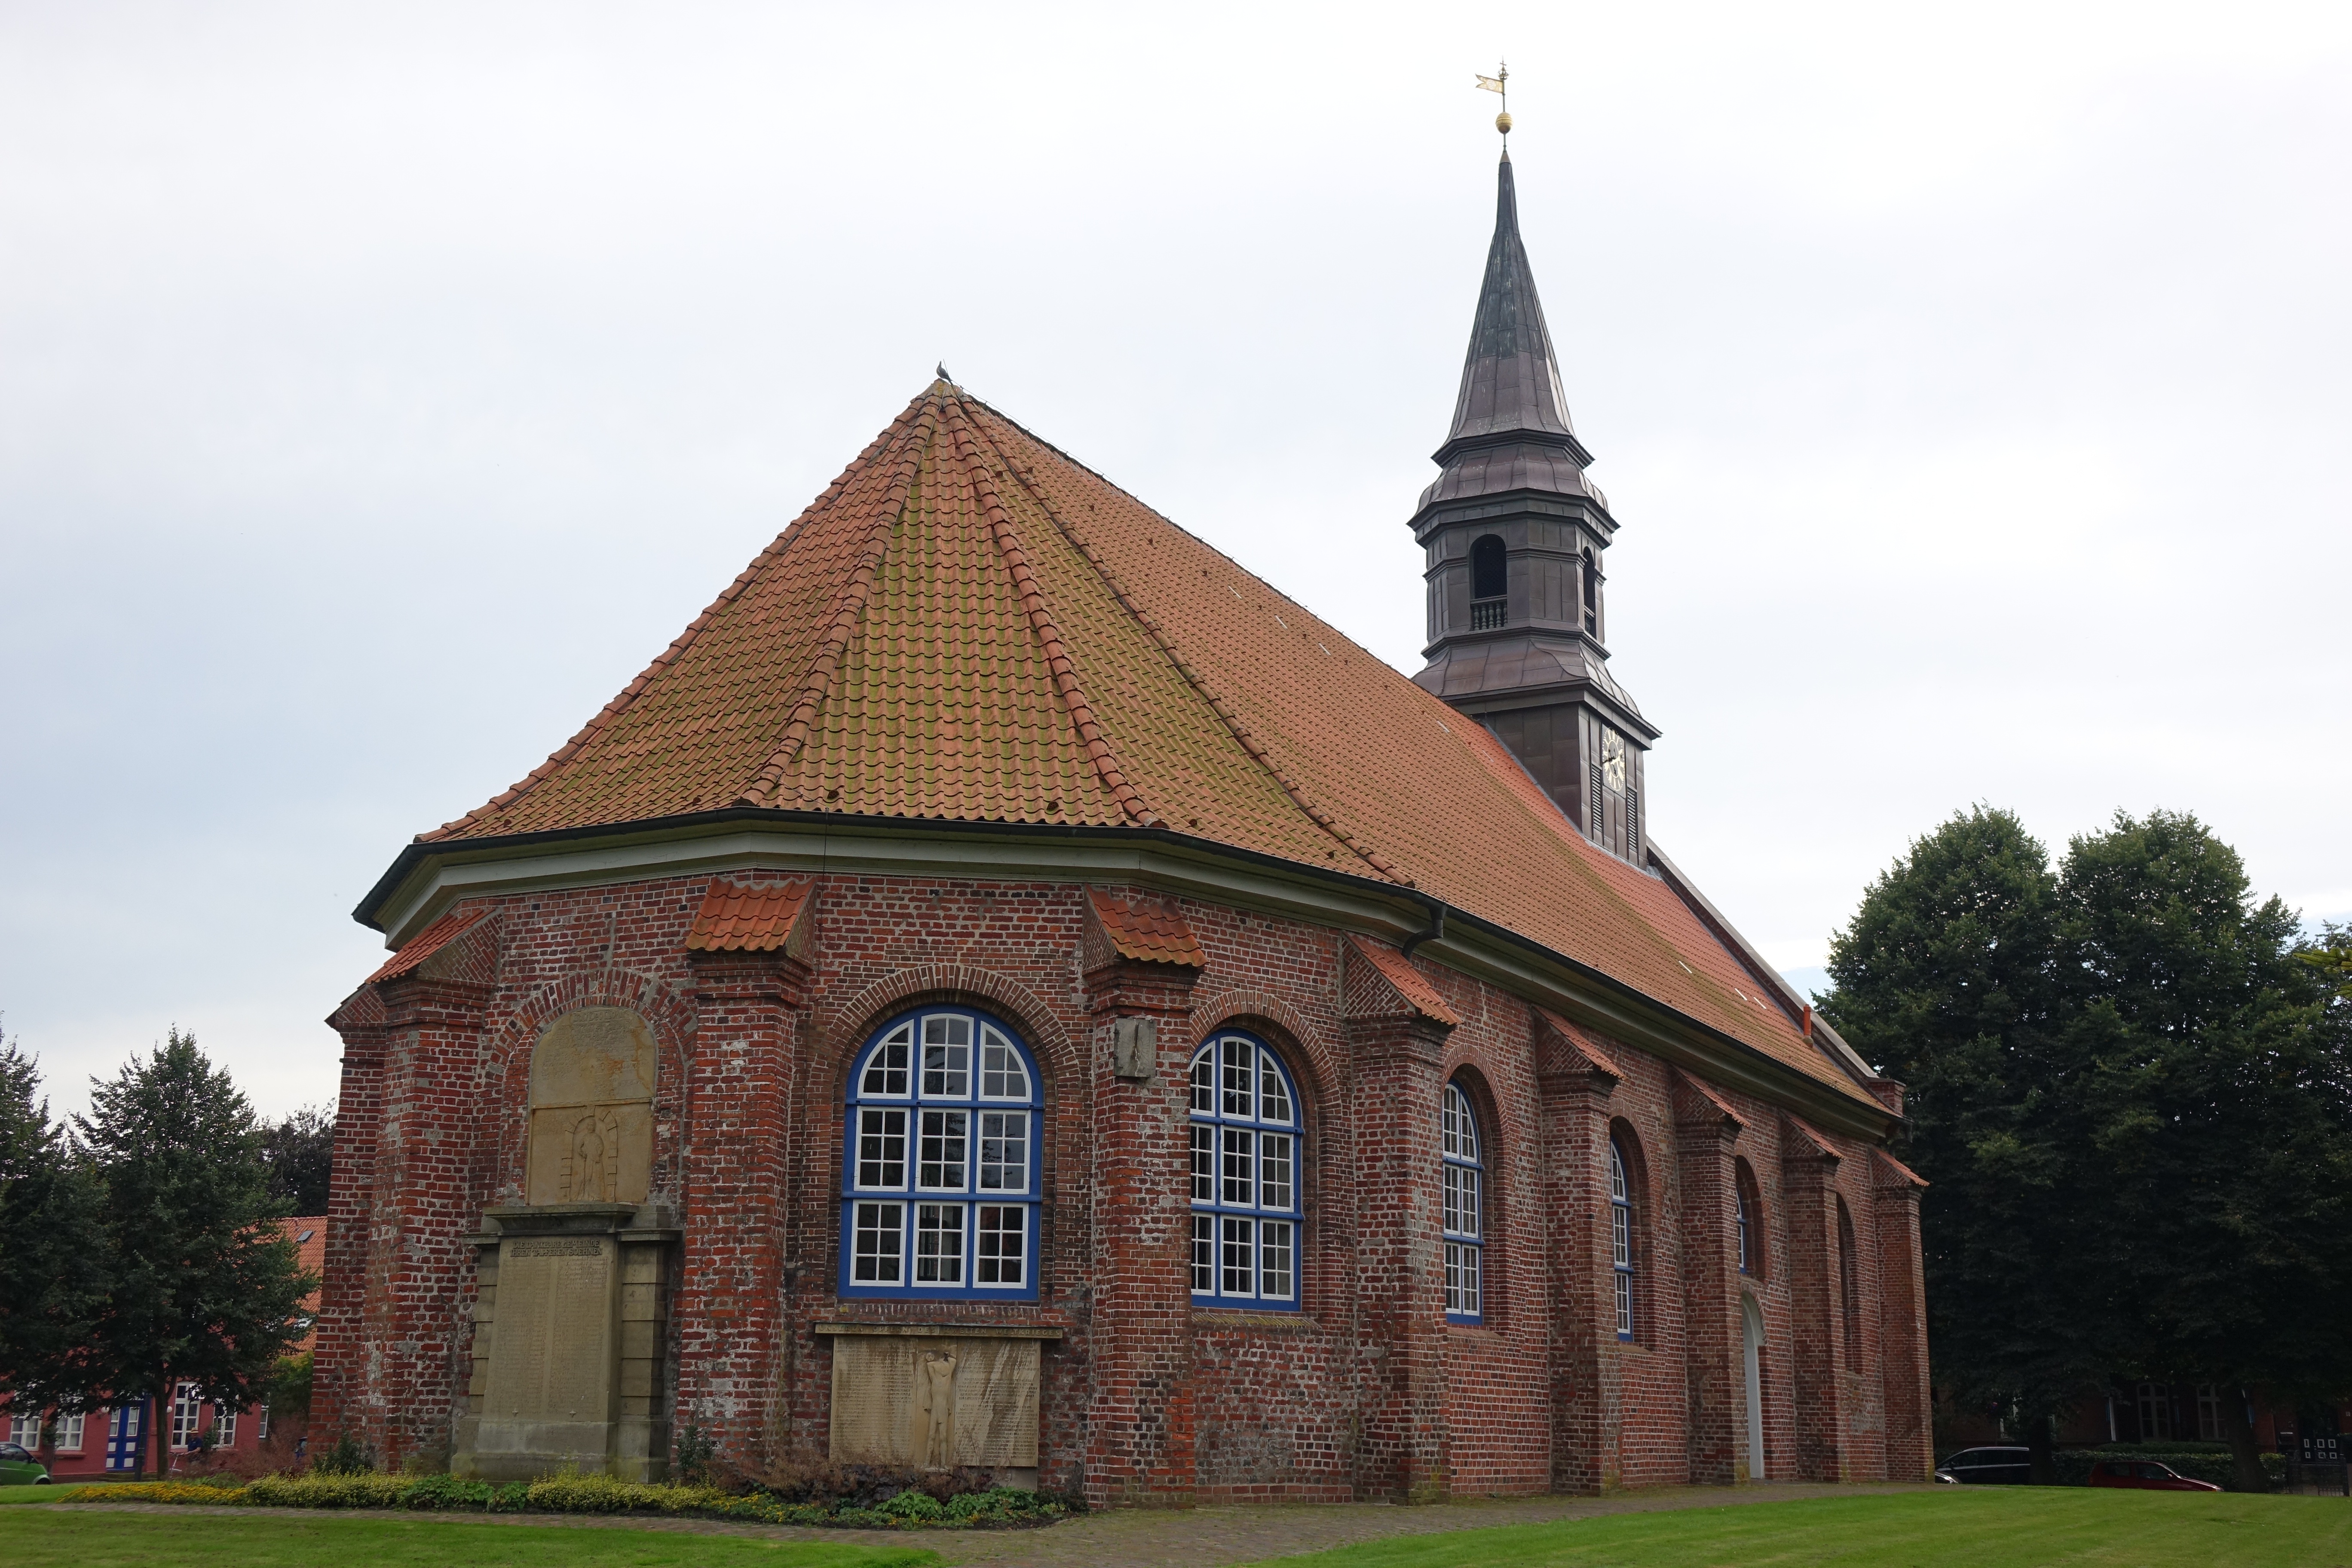
building, chateau, village, tower, facade, church, chapel, place of worship, monastery, estate, east frisia, stately home, historic site